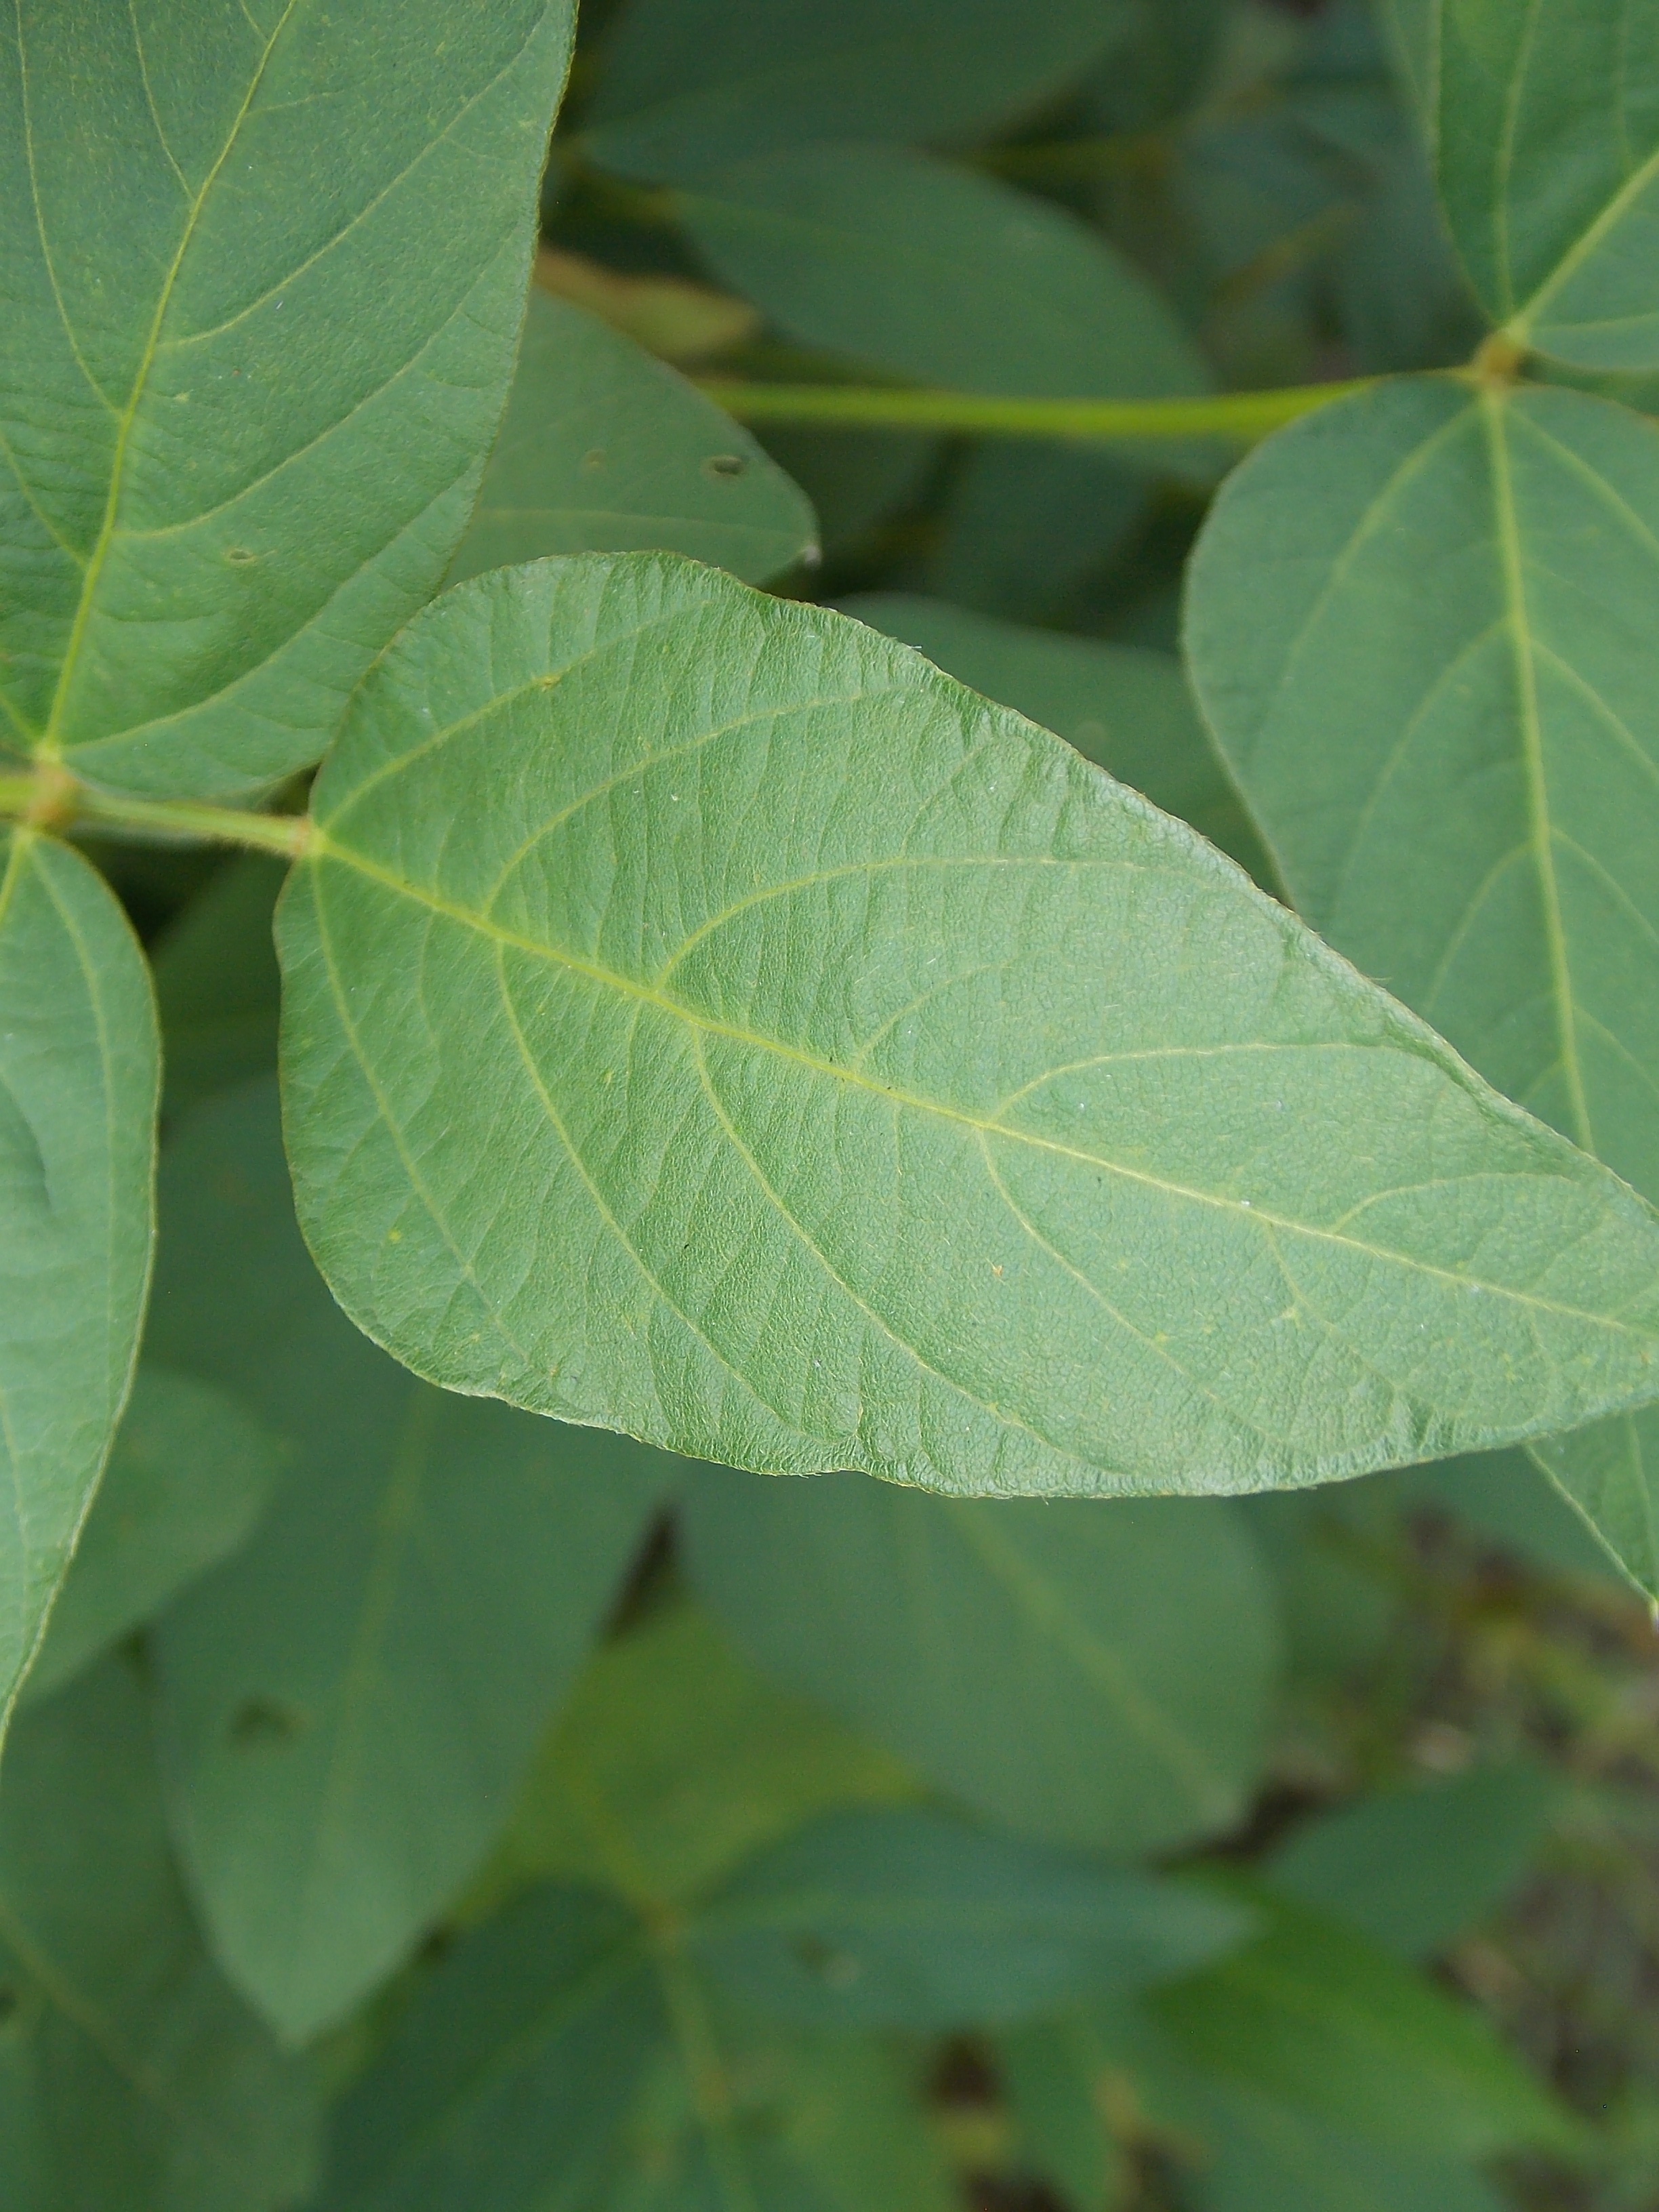
Label: Healthy